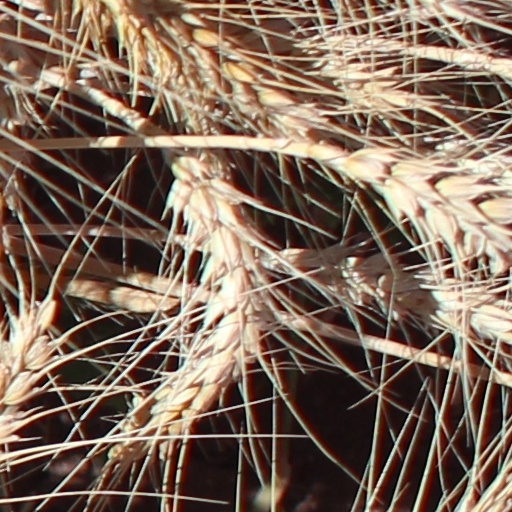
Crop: wheat